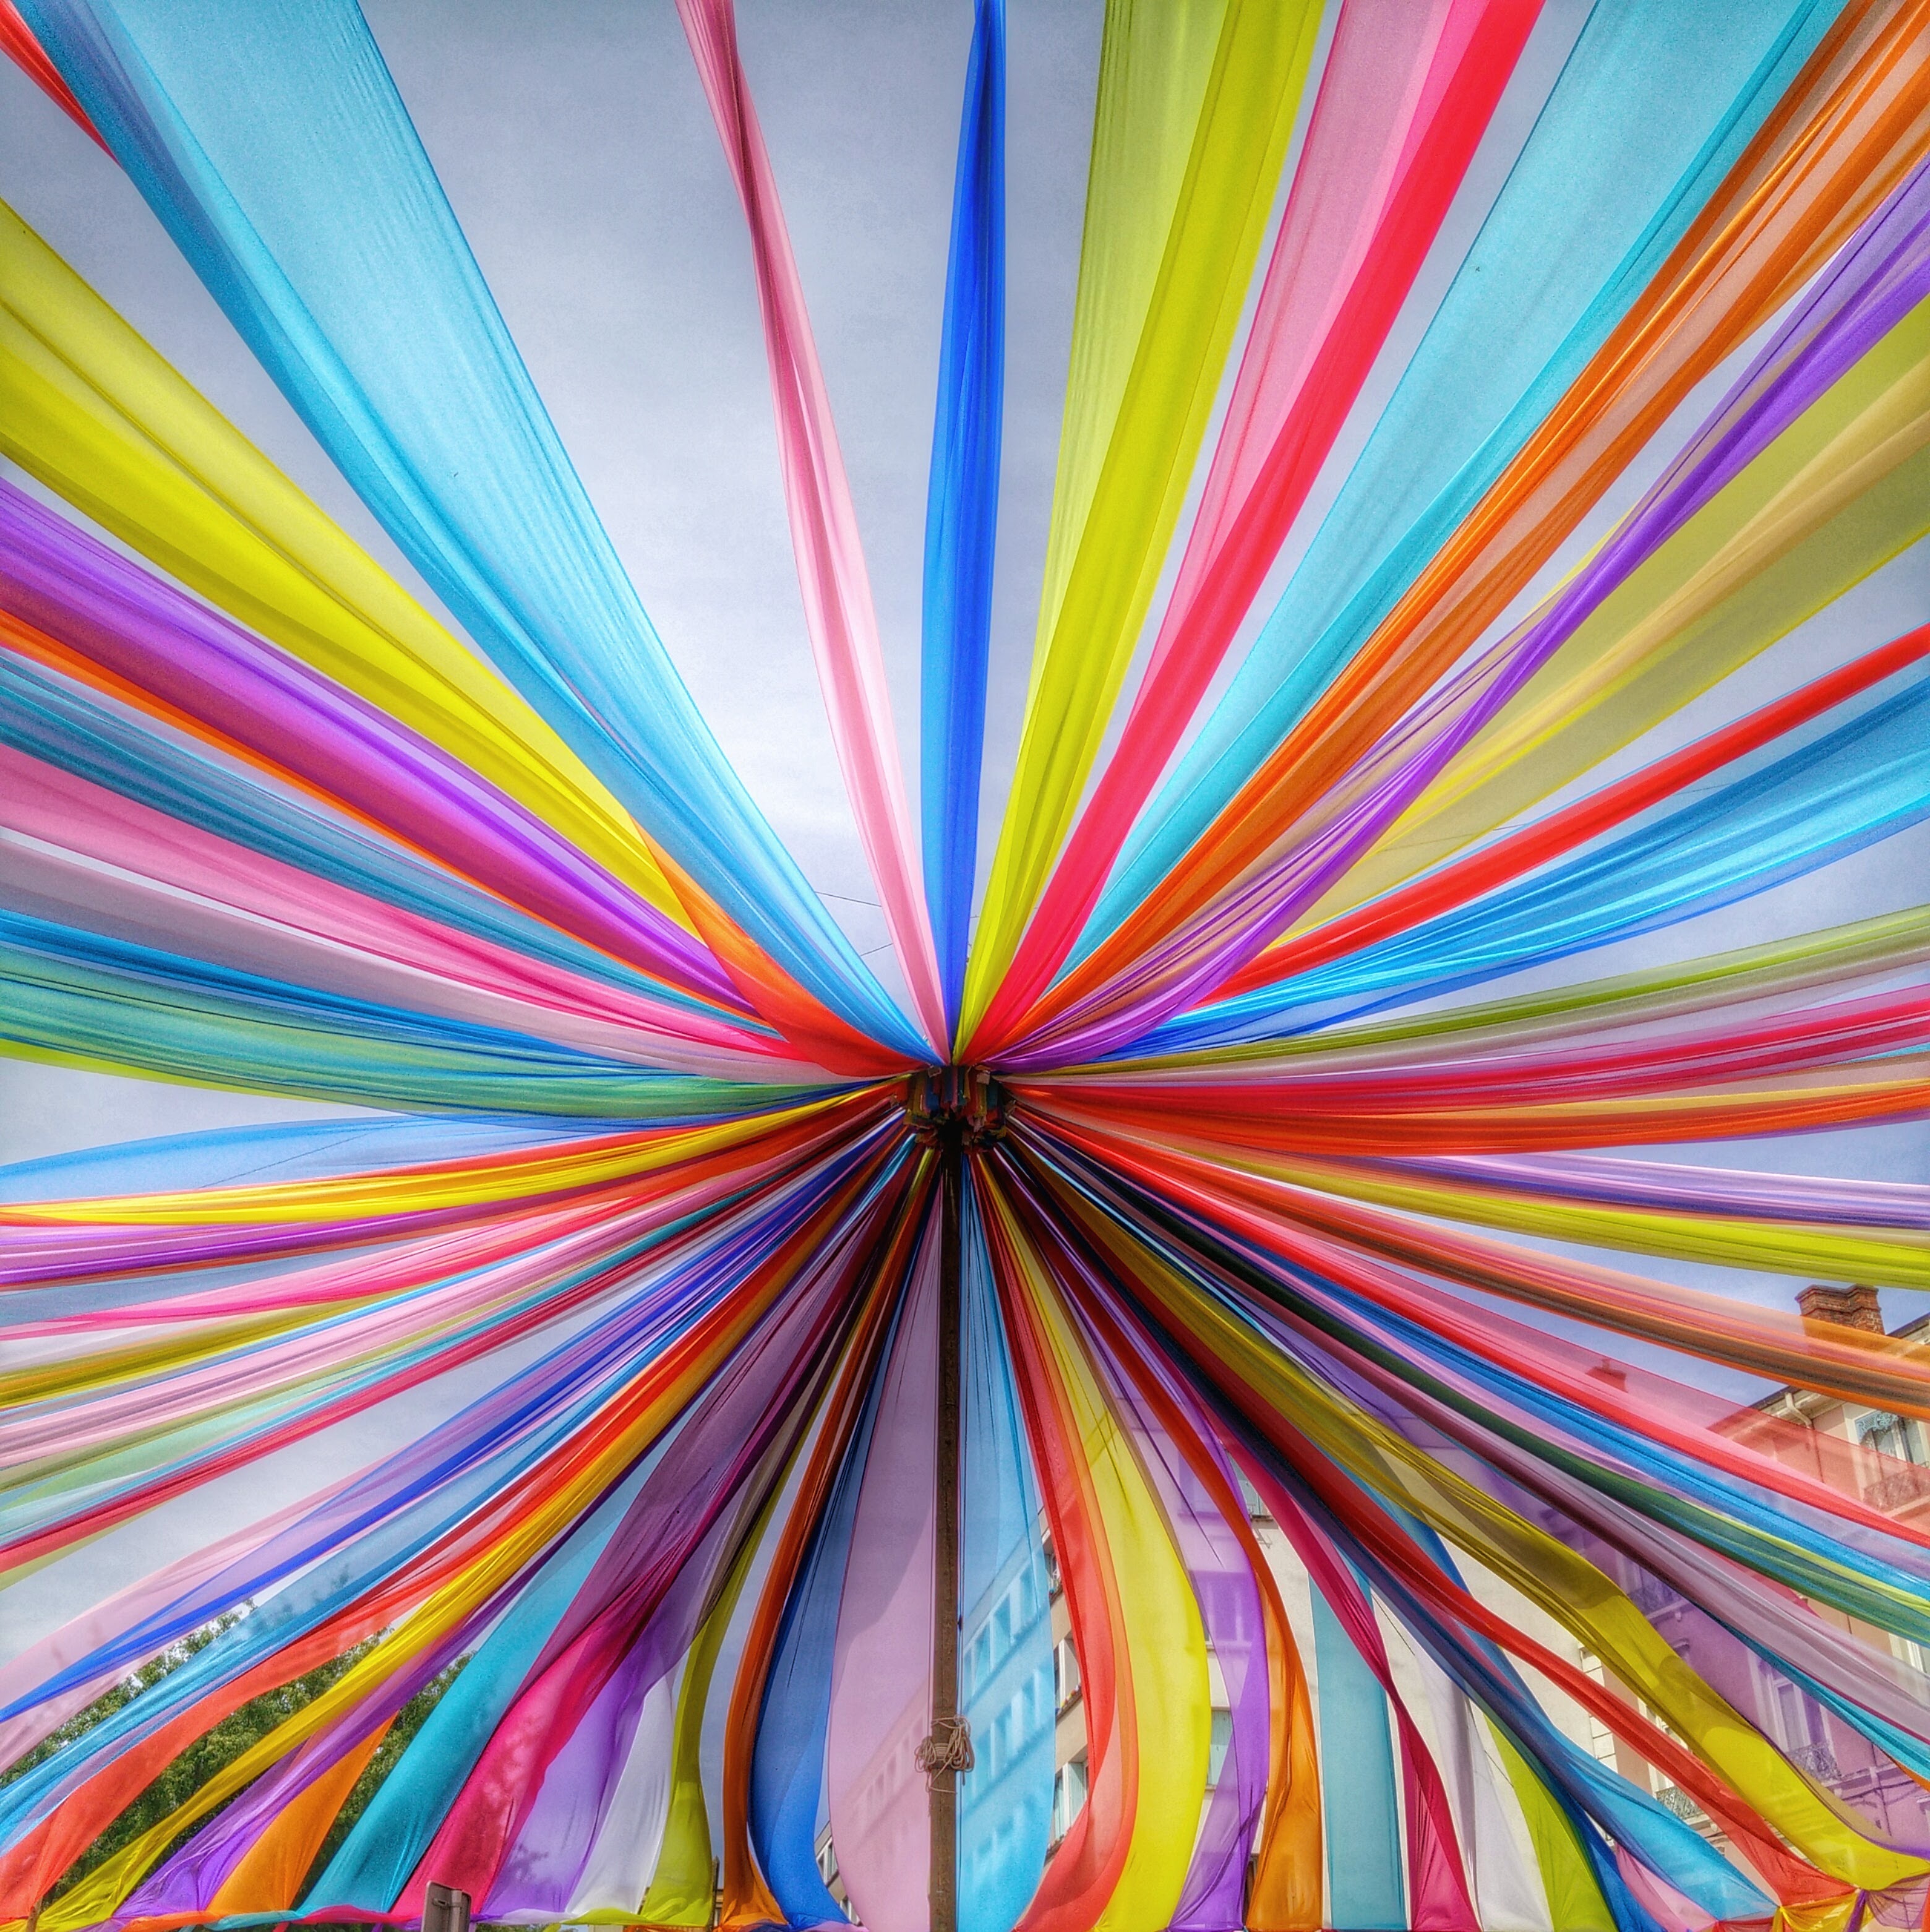
flower, line, color, circle, papers, rainbow, colors, symmetry, shape, modern art, chiffon, psychedelic art